Kamala Harris

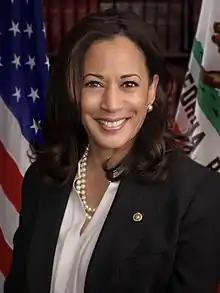
Senate official portrait, 2017

Harris was elected attorney general of California in 2010, becoming the first woman, African American, and South Asian American to hold the office in the state's history. She took office on January 3, 2011, and was reelected in 2014. She served until resigning on January 3, 2017, to take her seat in the United States Senate.